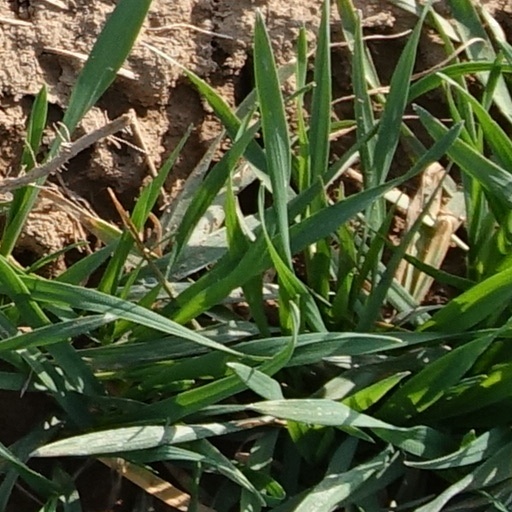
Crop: wheat